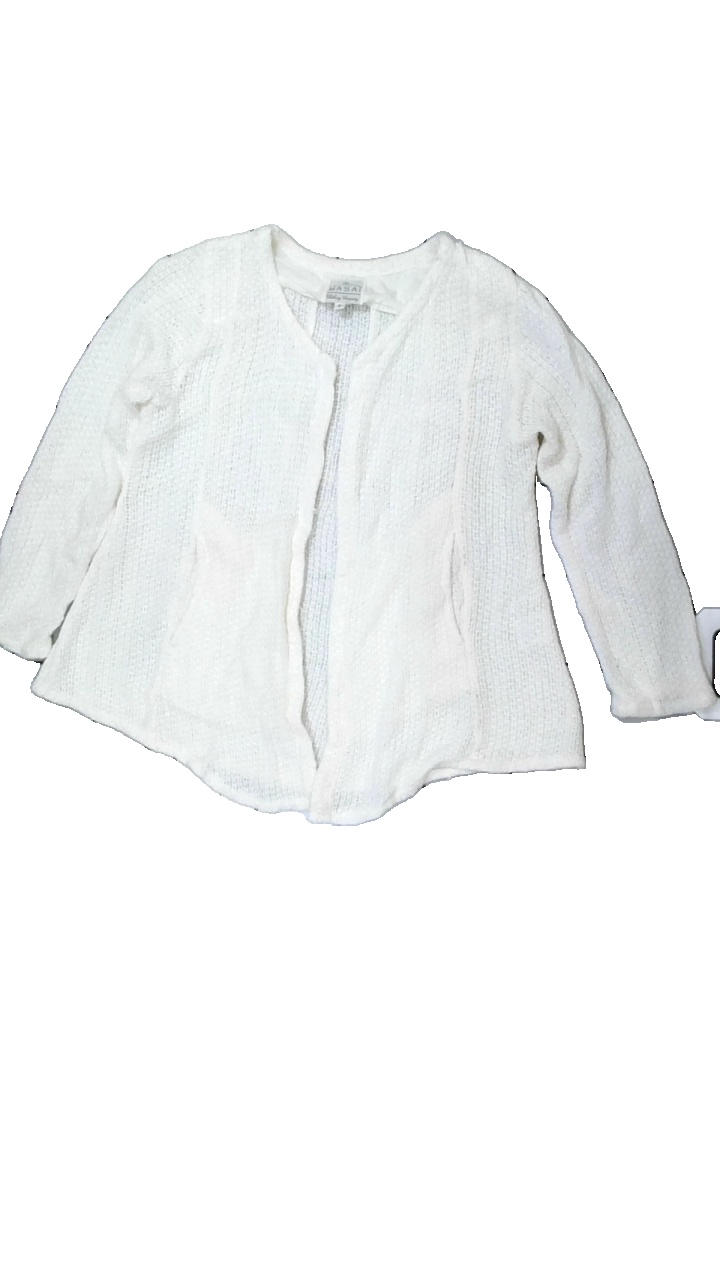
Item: Cardigan (Ladies)
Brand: Masai
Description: vit stickad kofta, flera lösa trådar
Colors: White
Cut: Regular
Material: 56% cotton 44% viscose
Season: All
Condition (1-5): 3
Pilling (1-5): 5
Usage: Export
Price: <50